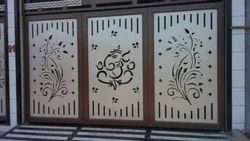
Label: Metal_Laser_Cutting_Service_In_Delhi